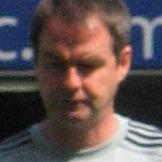
Age: 43